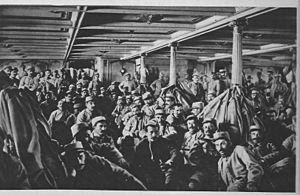
Transport de troupes à bord du paquebot La Provence.
L’armée française d’Orient ou corps expéditionnaire d'Orient est une unité de l’armée de terre française qui a combattu durant la Première Guerre mondiale sur le front d’Orient entre 1915 et 1918.
La Provence était un paquebot transatlantique français, lancé en 1906 et coulé en Méditerranée pendant la Première Guerre mondiale alors qu'il servait de transport de troupes.